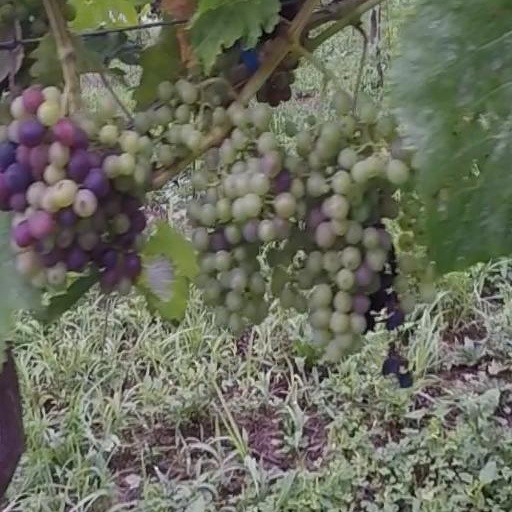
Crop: grape